Incarceration prevention in the United States

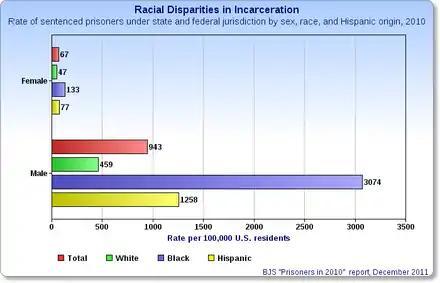

There are many factors that have direct connections with the rises in the incarcerated population, many of which relate to structural and societal biases that exist in America today. As it relates directly to race, the practice of racial profiling regards policies and personal biases that target minority racial groups and contribute to a greater proportion of minorities being incarcerated compared to the general population. Currently, over sixty percent of inmates in the United States are people of color. These practices have existed in the American Criminal Justice system for decades and although may have gained attention in recent years, still find ways to increase the likelihood of certain demographic groups receiving negative attention from the likes of law enforcement.